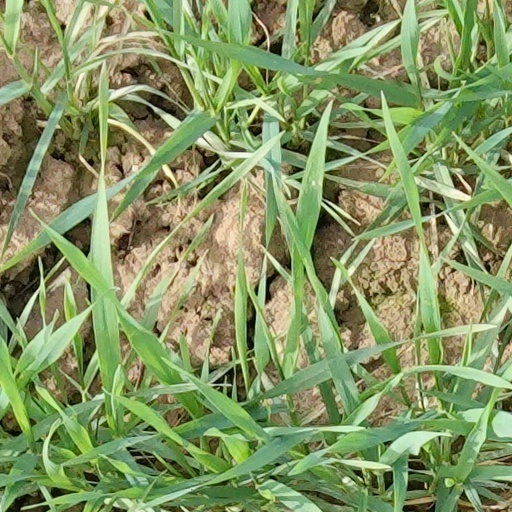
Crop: wheat